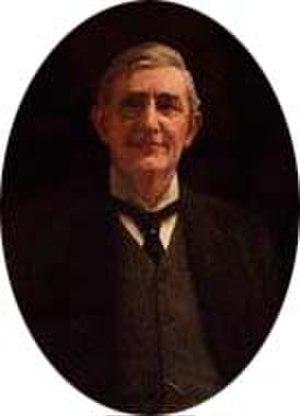
Brandon Thomas est un acteur, dramaturge et auteur de chansons britannique. Il est surtout connu pour sa pièce de théâtre à succès Charley's Aunt.